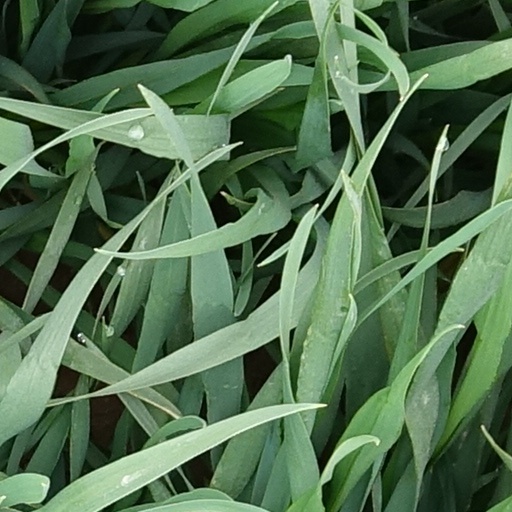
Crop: wheat